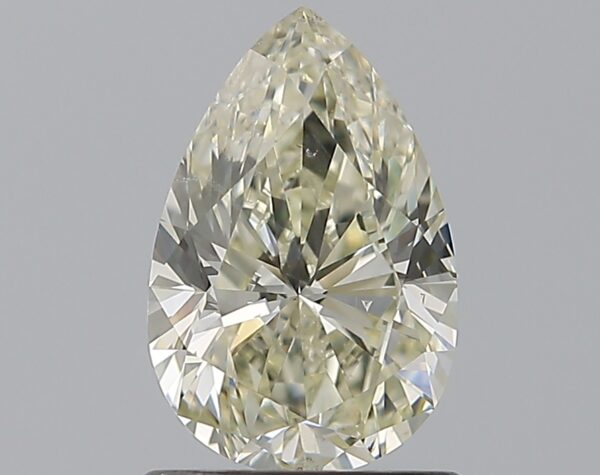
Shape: pear
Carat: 1
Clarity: SI1
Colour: M
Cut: EX
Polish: EX
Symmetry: VG
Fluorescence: F
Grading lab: GIA
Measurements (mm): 8.3 x 5.47 x 3.5